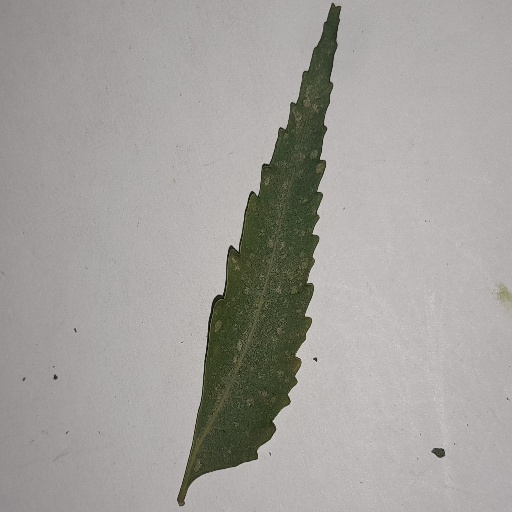
Species: Neem
Leaf condition: Powdery Mildew